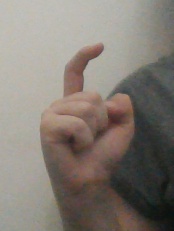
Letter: ra